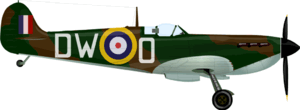
Le Supermarine Spitfire est l'un des chasseurs monoplaces les plus utilisés par la RAF et par les Alliés pendant la Seconde Guerre mondiale. Il donna lieu à une diversification et à une multiplicité de versions jamais atteinte auparavant dans l'histoire de l'aviation.